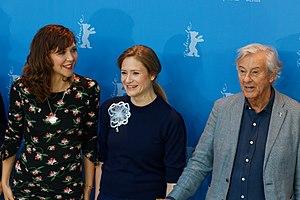
Paul Verhoeven /ˈpʌu̯l vərˈɦuvə/ est un réalisateur néerlandais, né le 18 juillet 1938 à Amsterdam. Sa carrière se divise en trois grandes périodes : il obtient d'abord ses premiers succès aux Pays-Bas, puis il accepte l'invitation de Hollywood et s'installe aux États-Unis ; enfin il rentre en Europe, sur le tard, pour y retrouver la liberté de tourner des films plus personnels.